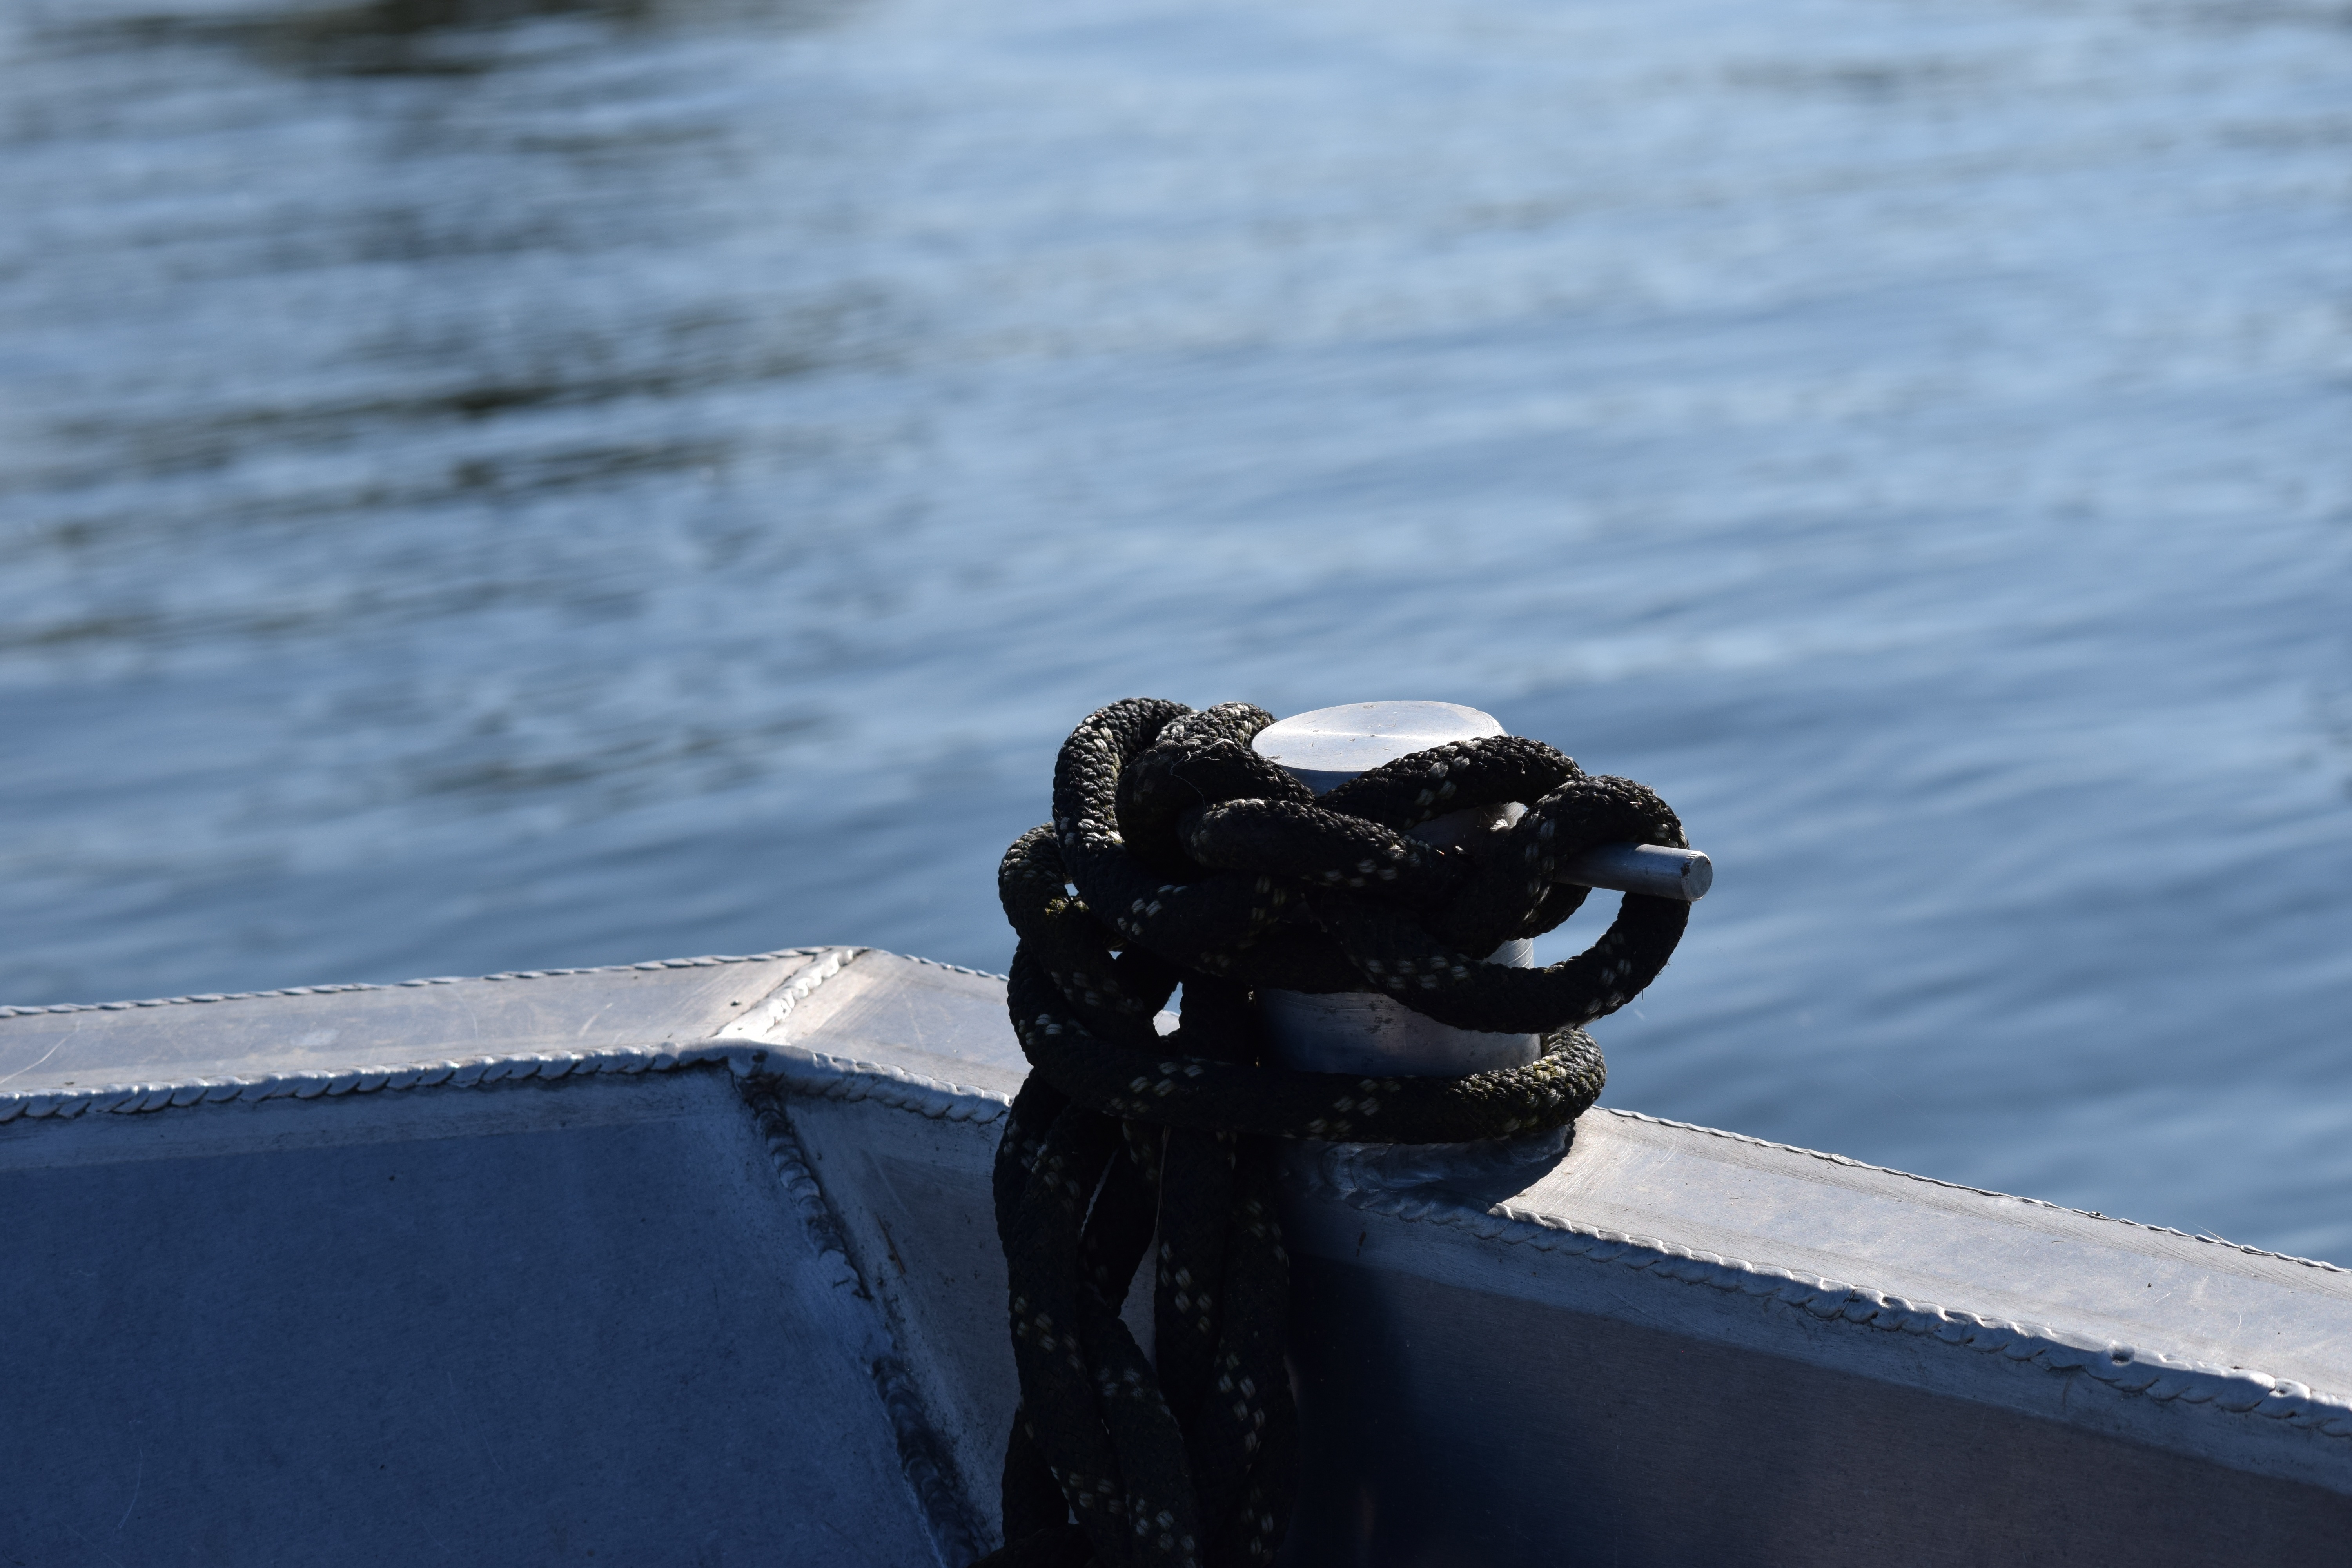
sea, coast, water, ocean, snow, winter, boat, sunlight, wave, ice, reflection, vehicle, weather, blue, black, season, knot, freezing